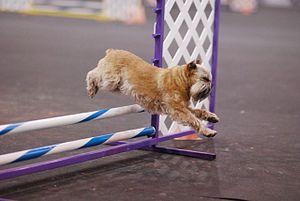
Le griffon bruxellois est une race de chiens originaire de Belgique. La race est issue de croisements effectuée au XIXᵉ siècle, entre le smousje, un petit chien à poil dur bruxellois chassant les rats dans les écuries, et l'épagneul King Charles et le carlin. Il fait partie des petits chiens belges comme le griffon belge et le petit brabançon.